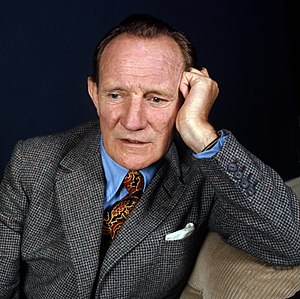
Trevor Howard
Trevor Wallace Howard-Smith, kendt som Trevor Howard, var en engelsk teater- og filmskuespiller.